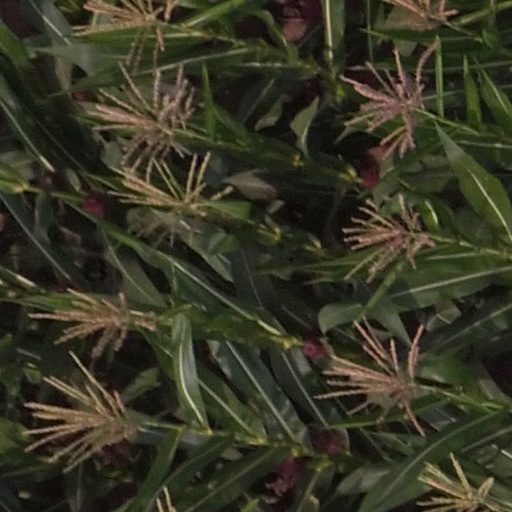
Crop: maize; corn